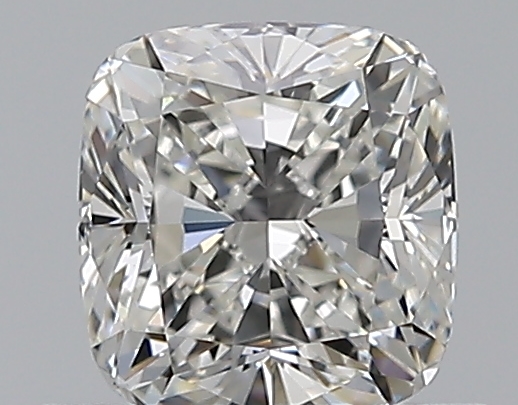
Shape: cushion
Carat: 0.72
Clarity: VVS2
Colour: G
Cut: EX
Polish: EX
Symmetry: EX
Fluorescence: N
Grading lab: GIA
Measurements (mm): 5.19 x 4.92 x 3.39